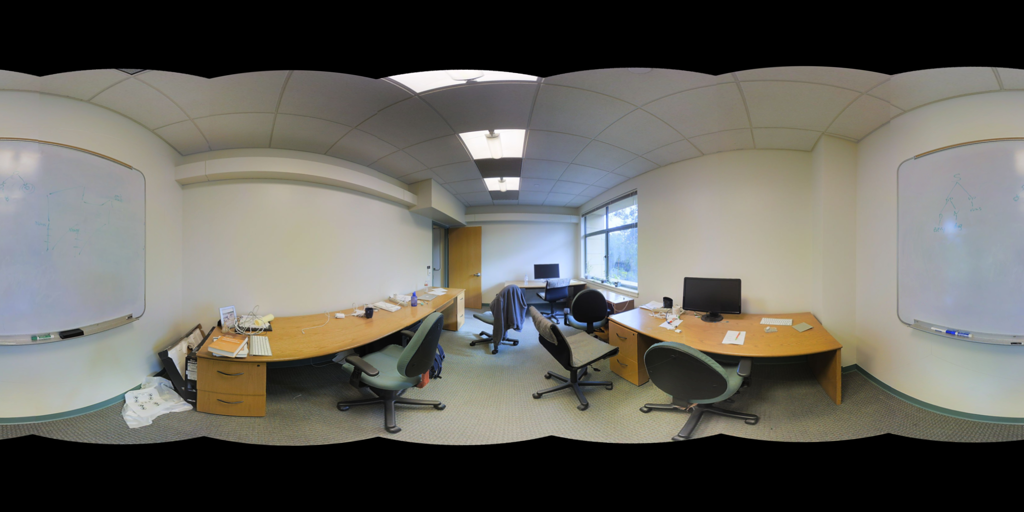
Referred object: Whiteboard

Referred object: the purple water bottle